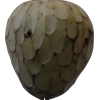
Label: cherimoya